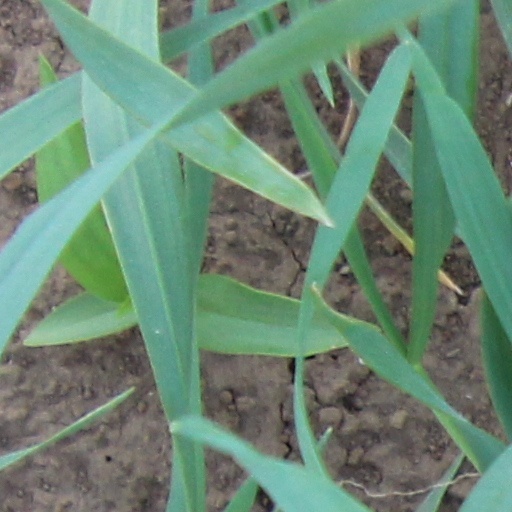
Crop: wheat